Ulala (Space Channel 5)

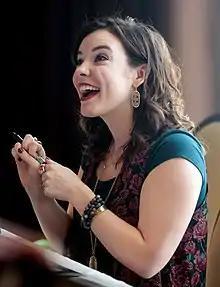
As of 2020, Cherami Leigh ("pictured") provides the English voice of Ulala in video games, commercials, and other media

Kae Īda was originally cast as the Japanese voice of Ulala in "Space Channel 5", but was later recast as rival character Pudding and replaced by Mineko Okamura. According to Īda, the recasting happened after the development team had an opportunity to demonstrate the test version of "Space Channel 5" for the media to preview at the same time as the audition. Feedback from the media representatives towards Okamura's performance as Ulala was very enthusiastic, and she was retained as the character's final voice.